Queen Elisabeth Medal

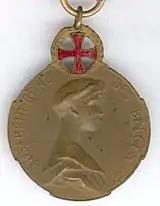
Awards for tending the wounded had a red enamelled cross in the wreath.

The Queen Elisabeth Medal was a Belgian decoration created by royal decree in October 1916 to recognise exceptional services to Belgium in the relief of the suffering of its citizens during the First World War. Its statute was ratified on 14 May 1919. It was awarded to people, both Belgians and foreign nationals, who, like Queen Elisabeth herself, had worked and cared for the suffering victims of war for a year or more prior to 10 September 1919. Although not limited to medical care of the sick and wounded, recipients who earned the medal by working in hospitals received a variant with a red enamelled cross within the suspension wreath. A great many Belgian and foreign doctors and nurses received the medal.